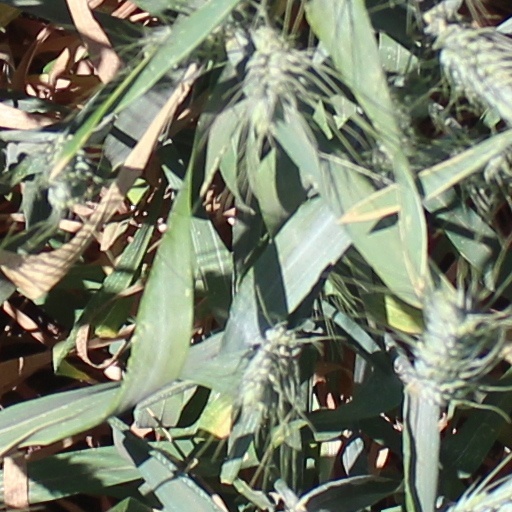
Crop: wheat